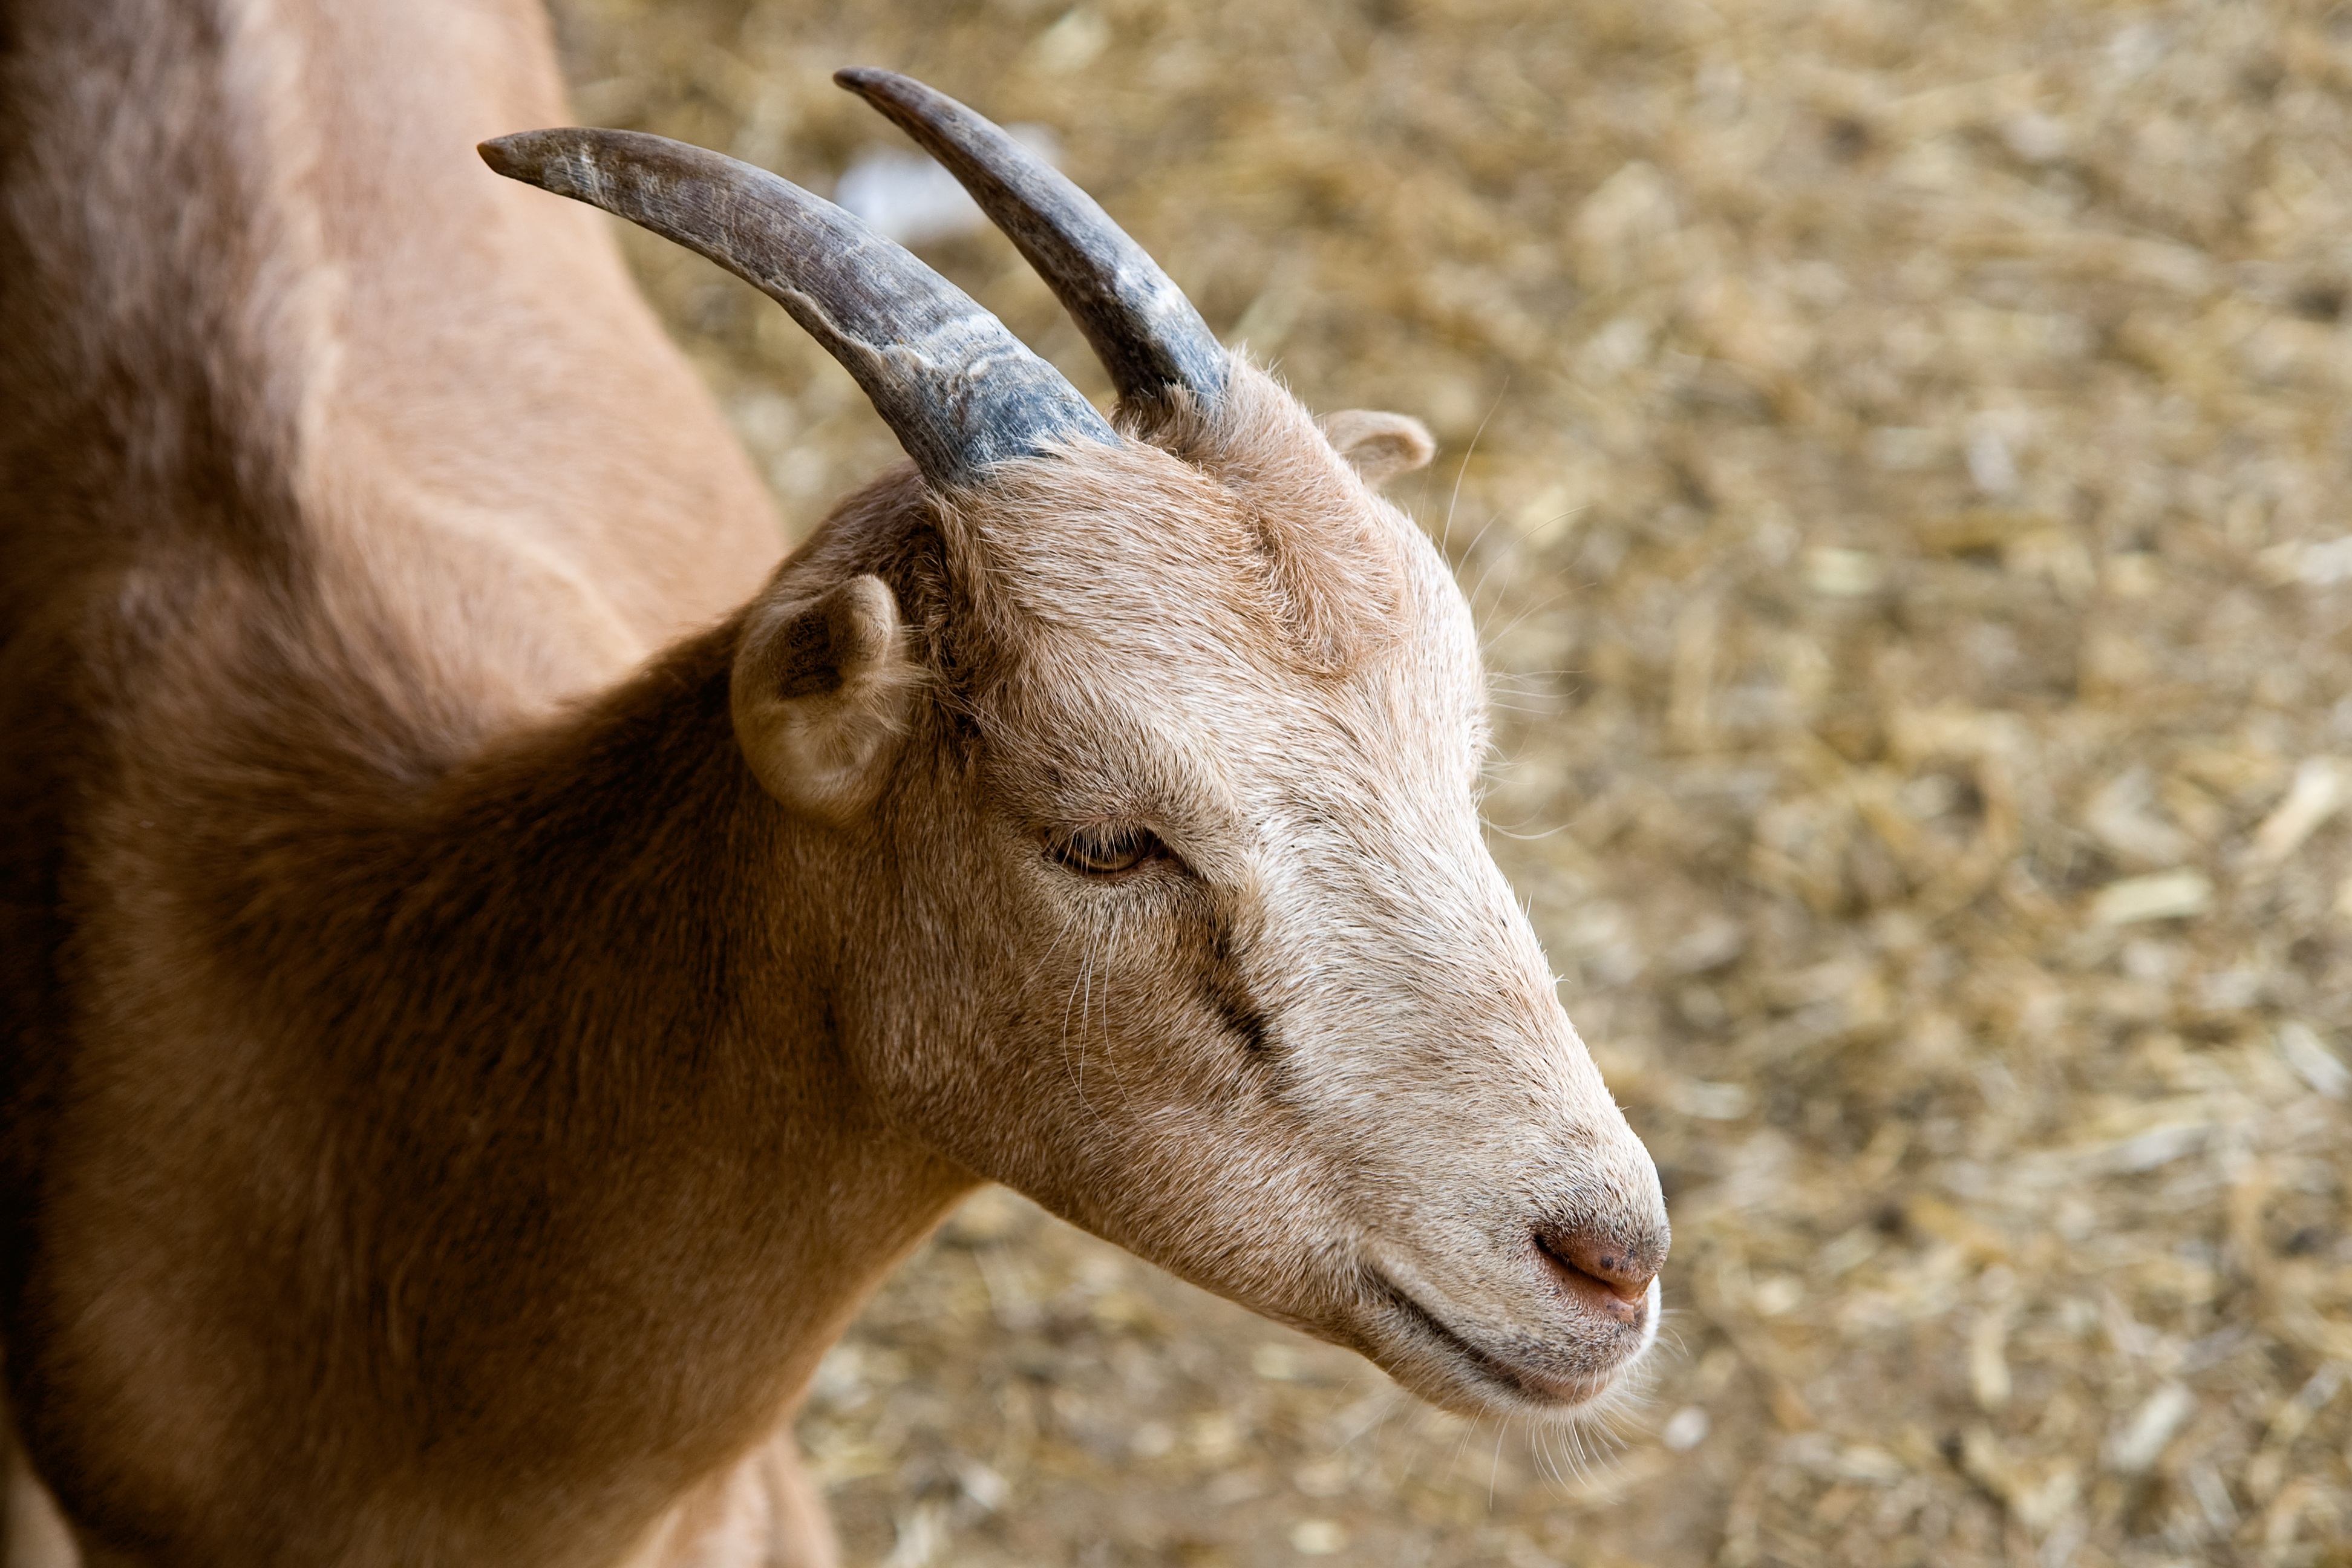
nature, farm, animal, summer, village, wildlife, goat, horn, portrait, sheep, brown, mammal, fauna, life, close up, goats, head, look, vertebrate, sheeps, bighorn, barbary sheep, cow goat family